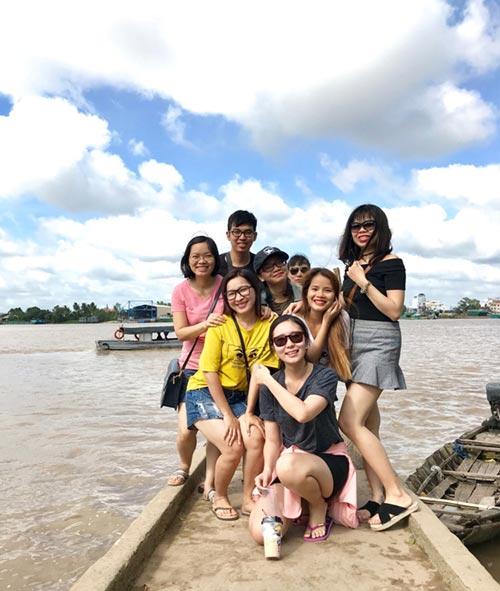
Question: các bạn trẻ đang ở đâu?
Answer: họ đang ở vùng sông nước